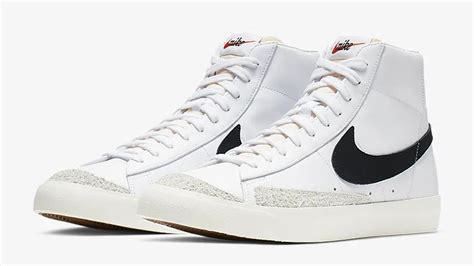
Brand: Nike
Model: Blazer